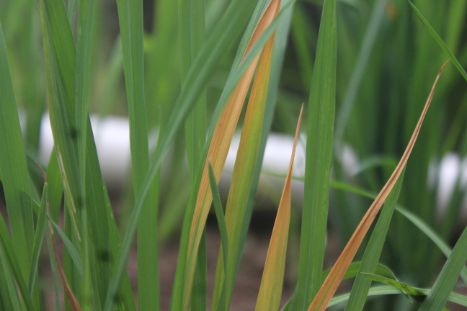
Disease: Tungro